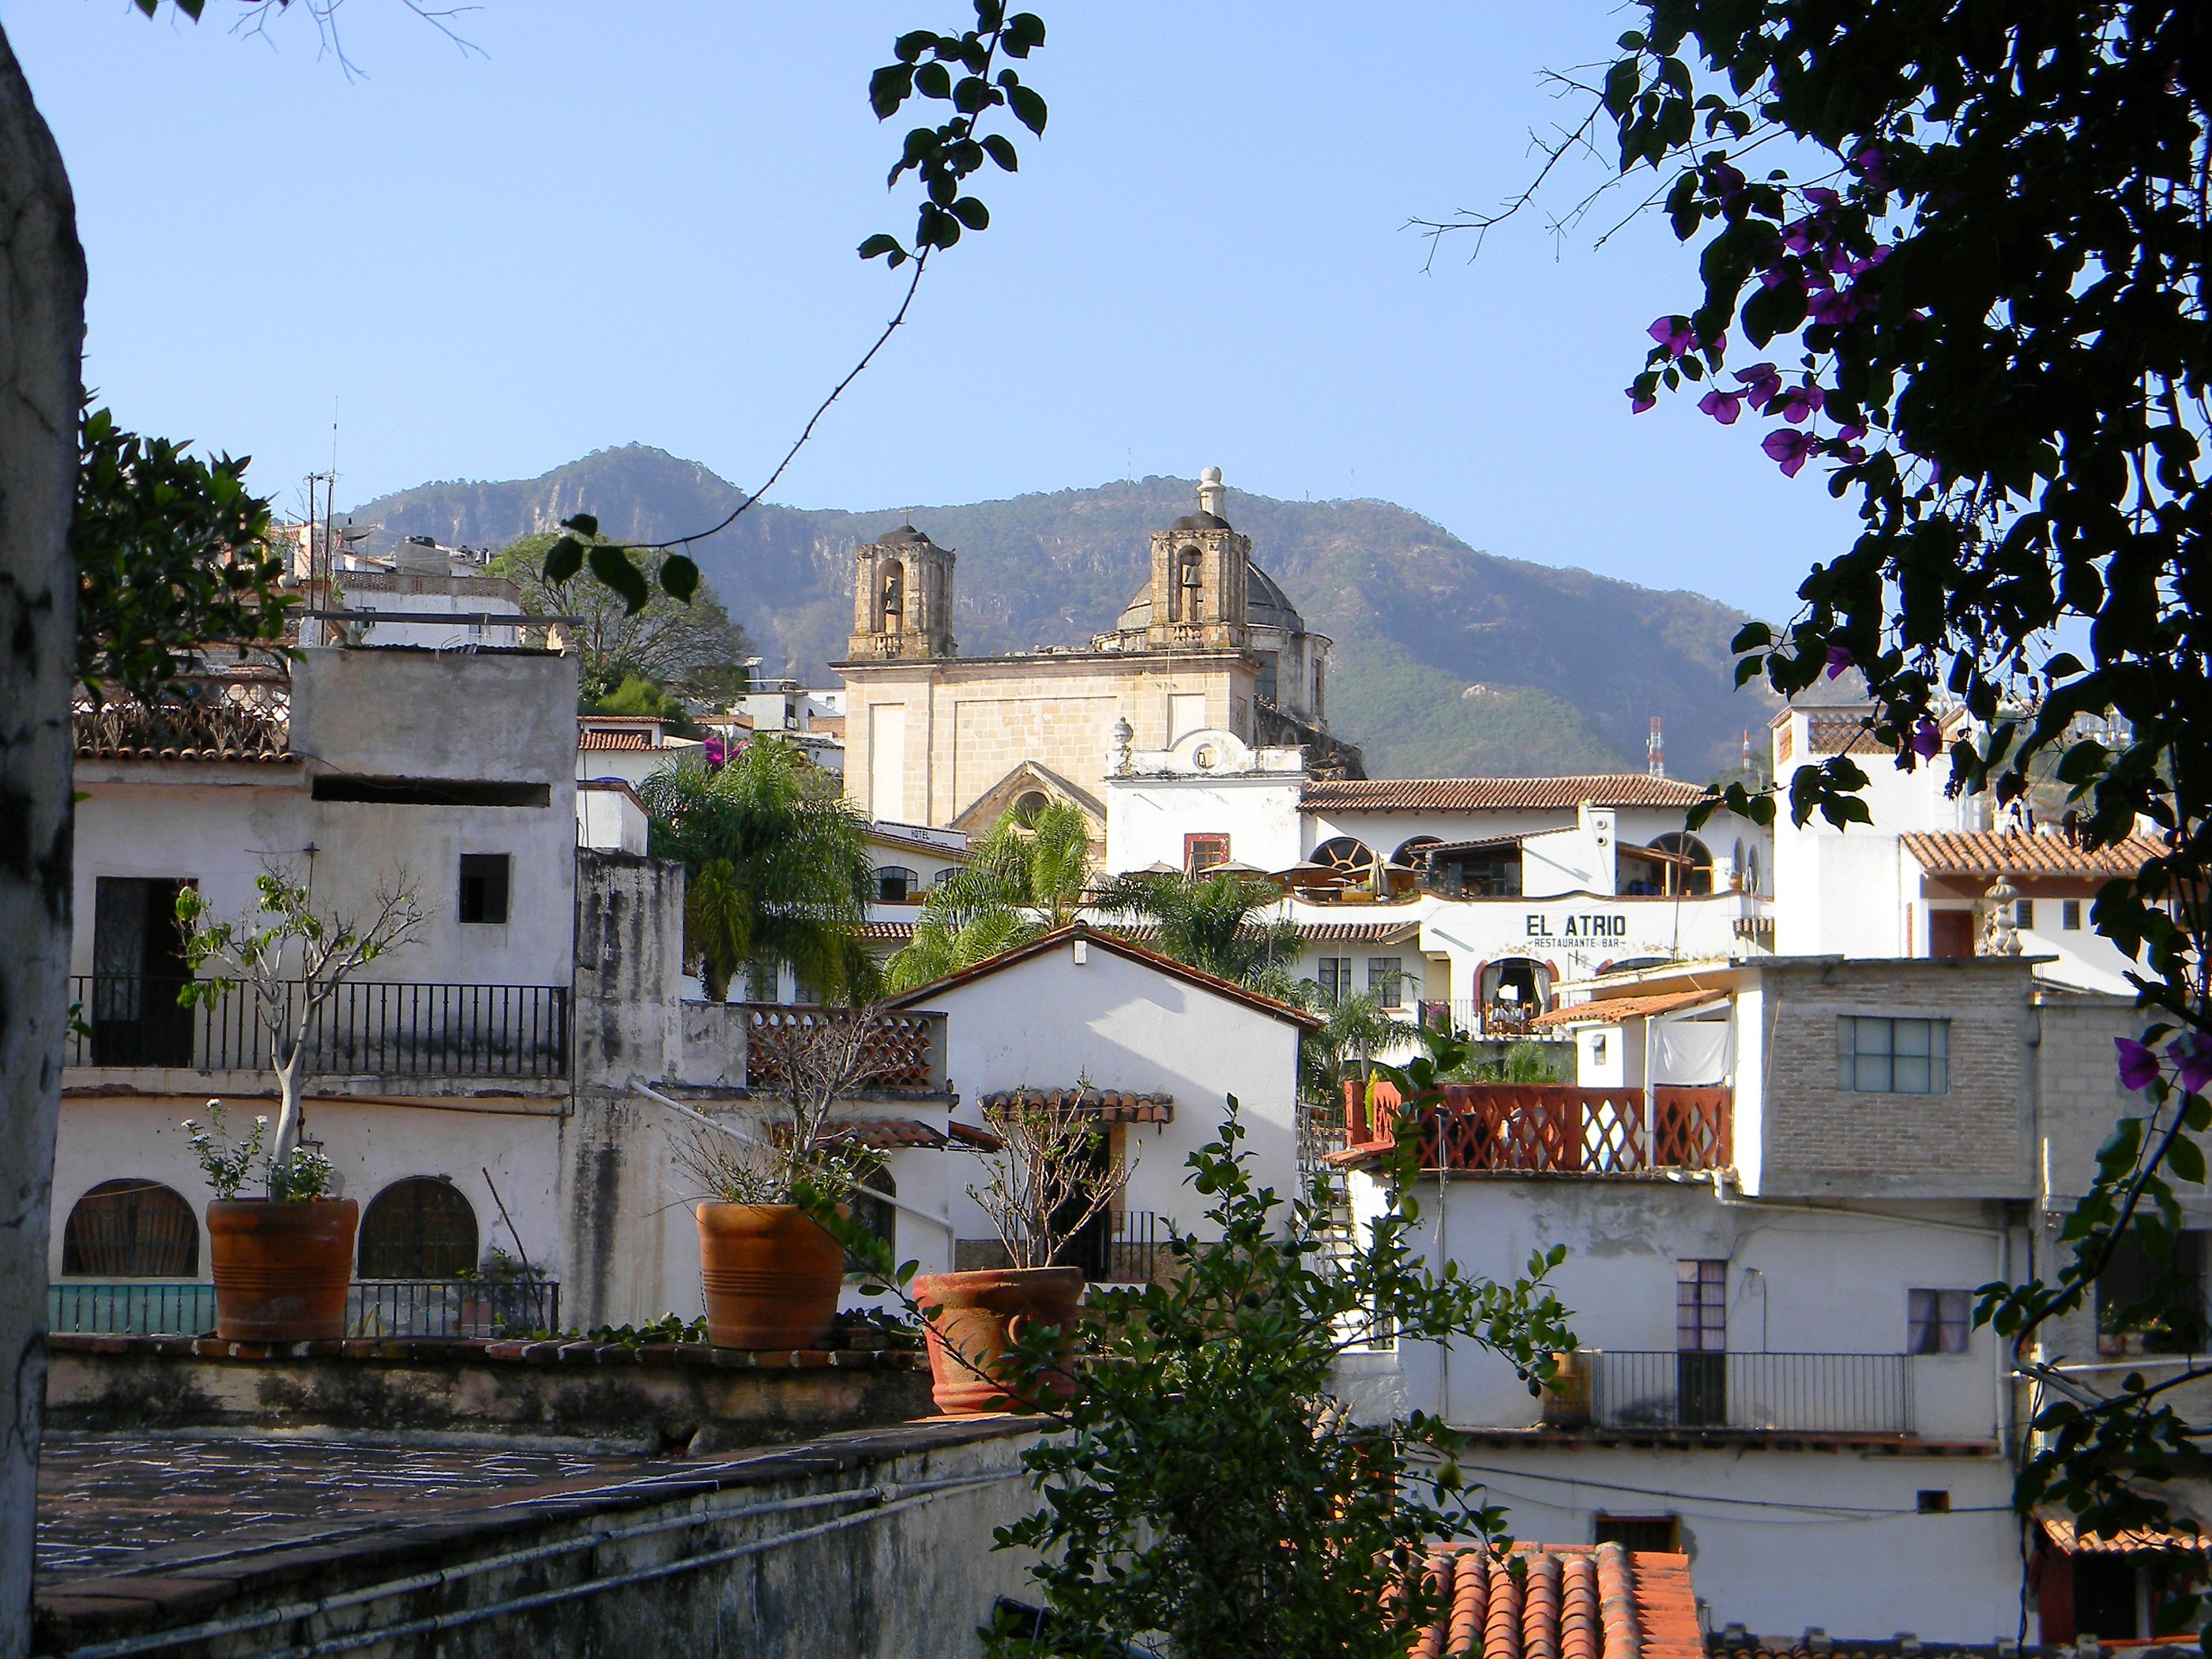
architecture, mansion, house, flower, town, view, building, old, city, cityscape, panorama, vacation, travel, village, panoramic, scenic, scenery, church, historic, tourism, waterway, place of worship, hills, mountains, mexico, taxco, culture, history, estate, destination, neighbourhood, residential area, human settlement